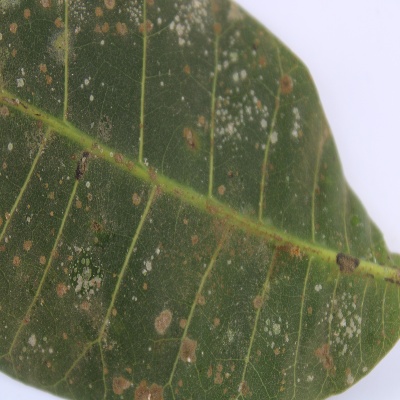
Crop: Cashew
Condition: red rust